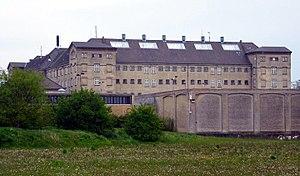
Le Danemark, en forme longue le royaume de Danemark ou le royaume du Danemark, est un pays d’Europe du Nord et de Scandinavie, dont le territoire métropolitain est situé au sud de la Norvège, de laquelle il est séparé par le Skagerrak ; au sud-sud-ouest de la Suède, le Kattégat faisant office de frontière naturelle avec cette dernière ; et au nord de l'Allemagne, seul pays avec lequel il partage une frontière terrestre. Sa capitale est Copenhague.